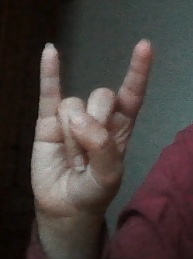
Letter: la